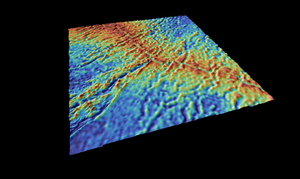
La jonction triple de Rodrigues est une jonction triple reconnue en 1971 située dans le sud de l'océan Indien, où se rencontrent les africaine, indo-australienne et antarctique. Elle est formée de la jonction de trois dorsales : la dorsale centrale indienne, la dorsale sud-ouest indienne et la dorsale sud-est indienne. Elle tire son nom de l'île de Rodrigues située à environ 1 000 km au nord-ouest de celle-ci.